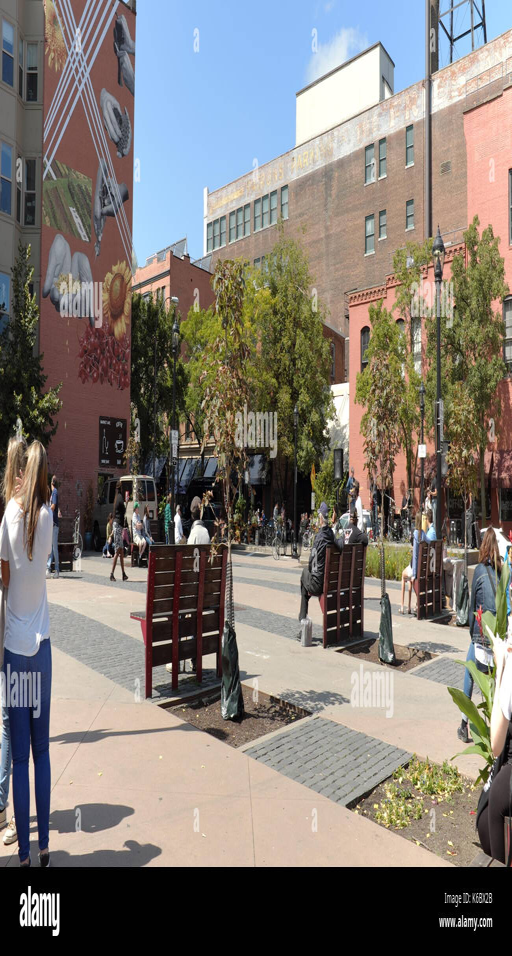
the gentrified neighborhood provides common public spaces for residents to enjoy